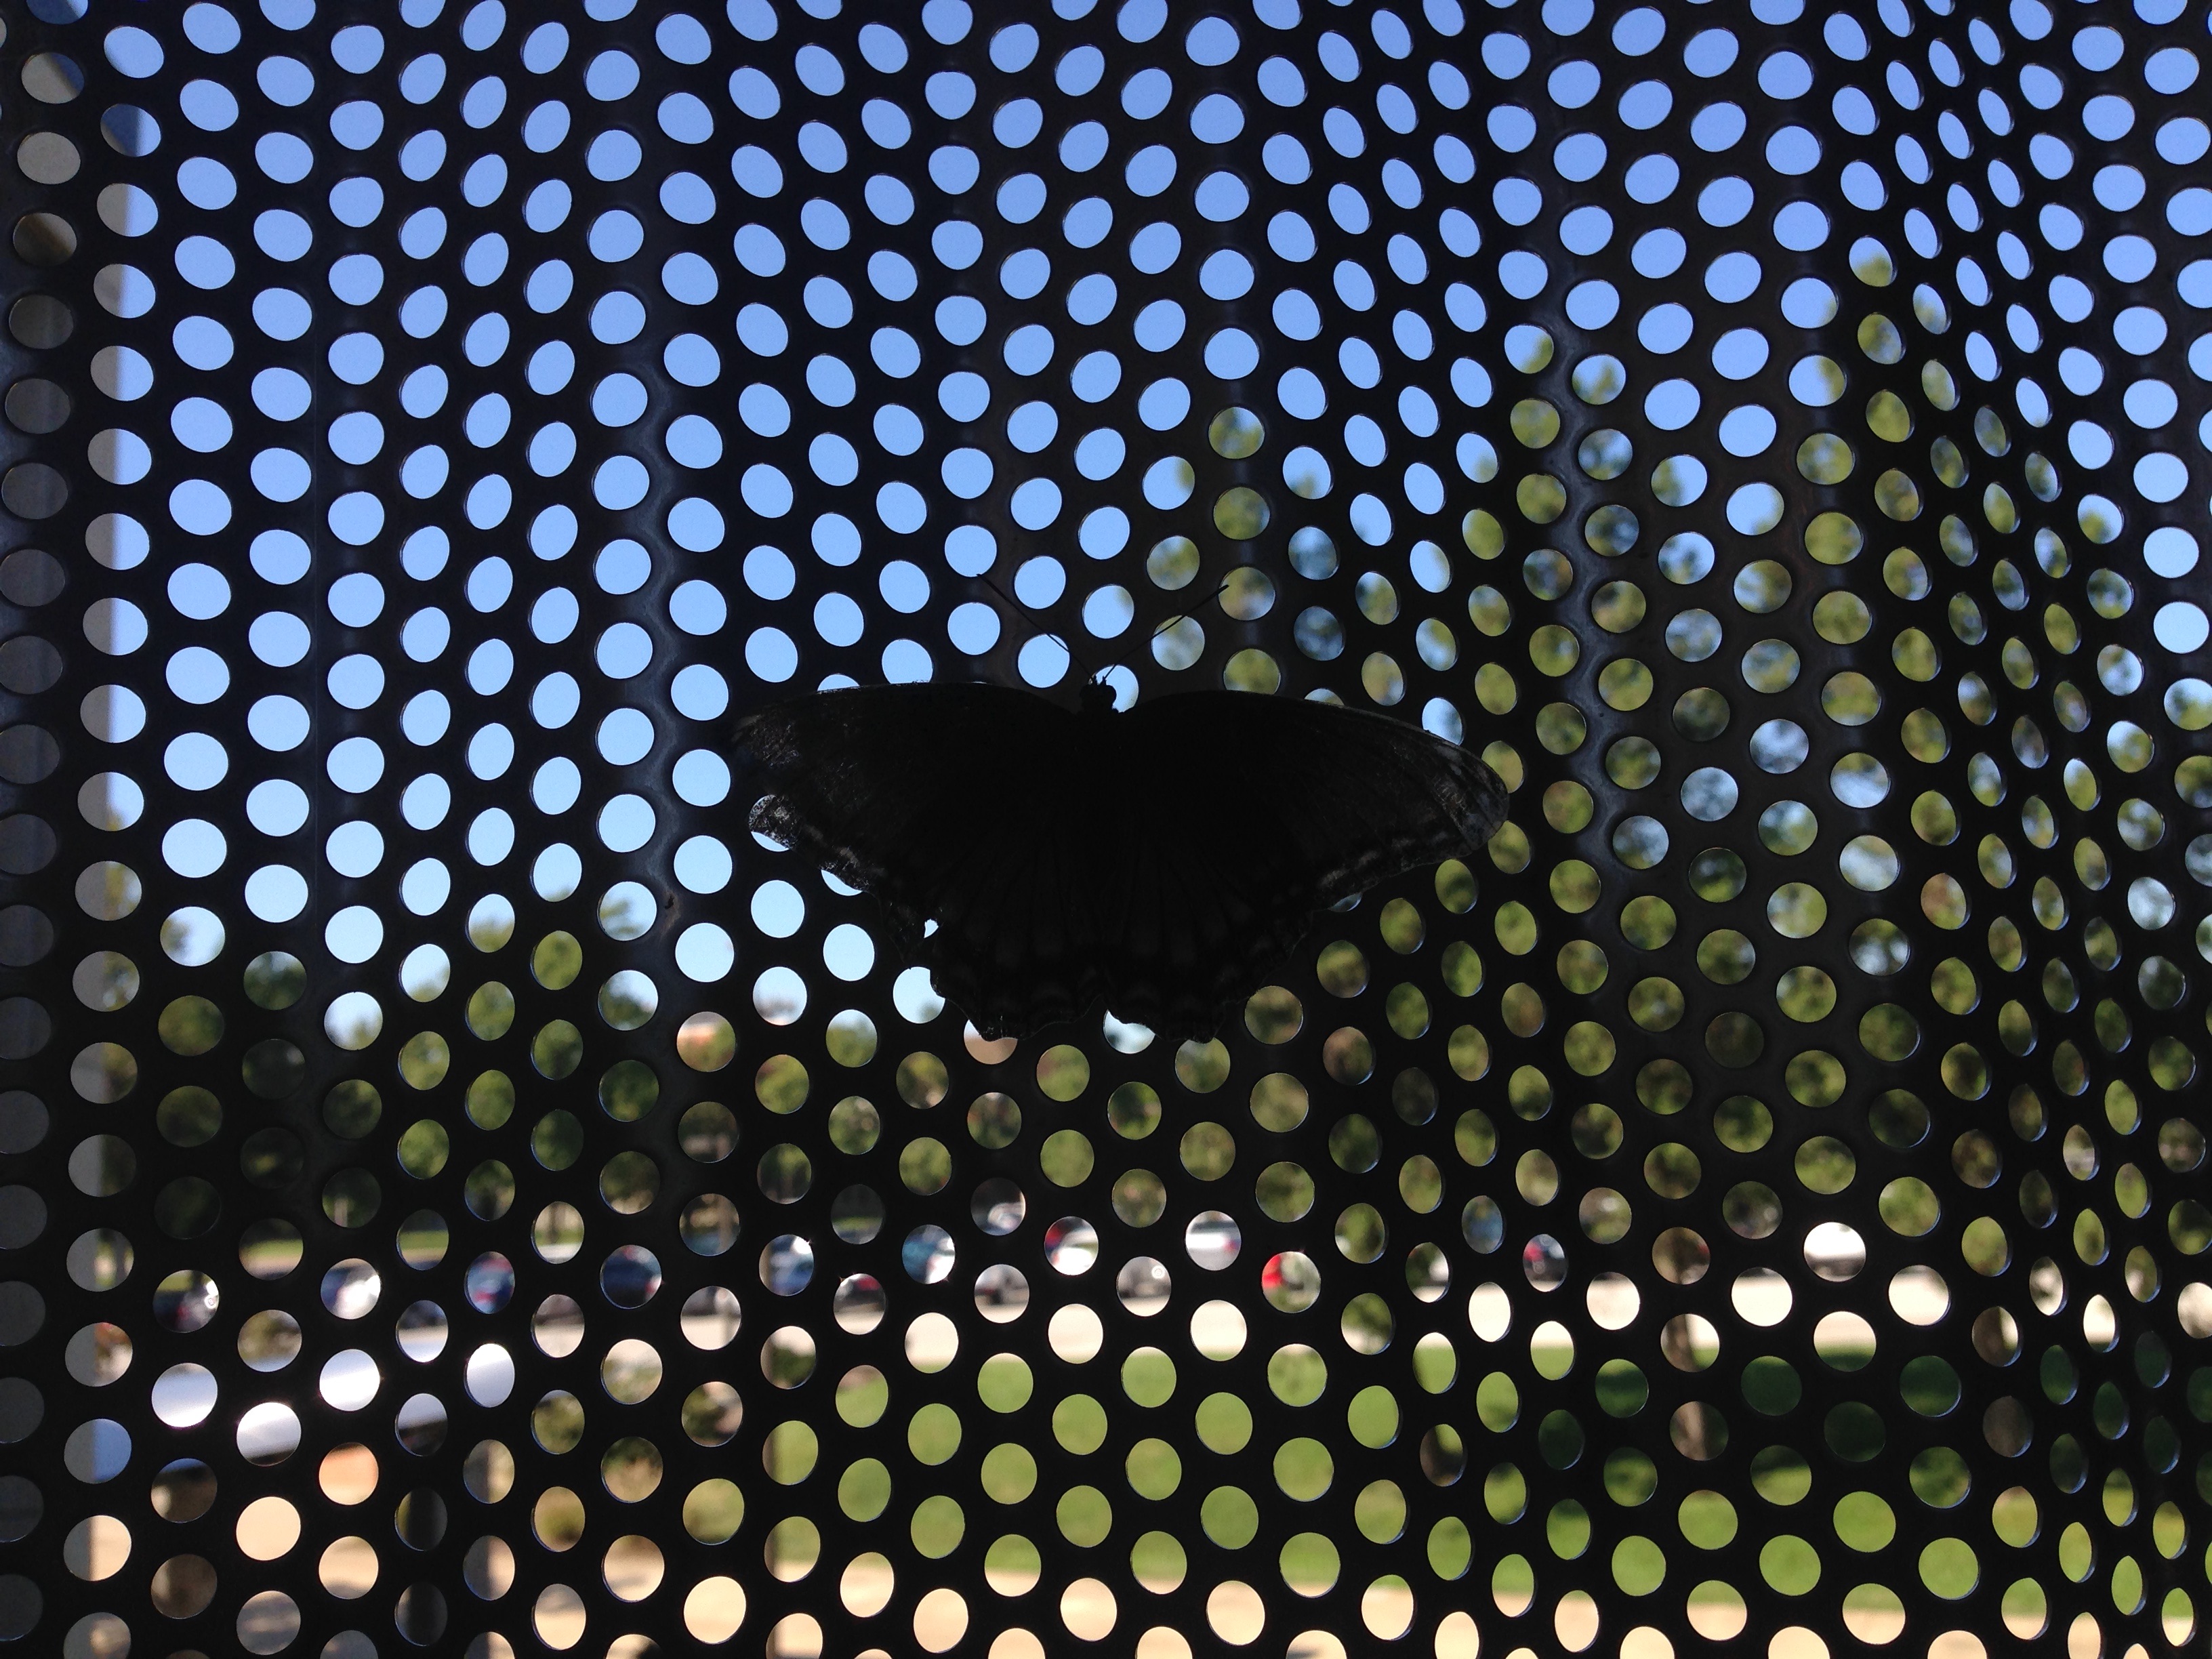
light, texture, number, pattern, line, green, black, lighting, circle, design, symmetry, mesh, shape